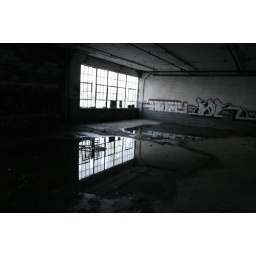
see the chair in the water